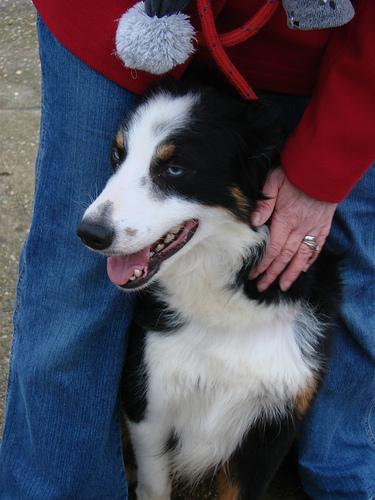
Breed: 2594-n000109-Border_collie